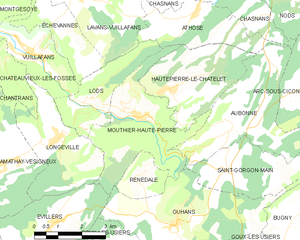
Mouthier-Haute-Pierre est une commune française située dans le département du Doubs en région Bourgogne-Franche-Comté. Ses habitants sont appelés les Guilloux et Guillouses.